Tyrannosaurus

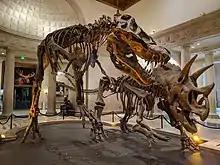
A "Tyrannosaurus" mounted next to a "Triceratops" at the Los Angeles Natural History Museum

Somewhat unusually among theropods, "T. rex" had a very long cochlea. The length of the cochlea is often related to hearing acuity, or at least the importance of hearing in behavior, implying that hearing was a particularly important sense to tyrannosaurs. Specifically, data suggests that "T. rex" heard best in the low-frequency range, and that low-frequency sounds were an important part of tyrannosaur behavior. A 2017 study by Thomas Carr and colleagues found that the snout of tyrannosaurids was highly sensitive, based on a high number of small openings in the facial bones of the related "Daspletosaurus" that contained sensory neurons. The study speculated that tyrannosaurs might have used their sensitive snouts to measure the temperature of their nests and to gently pick up eggs and hatchlings, as seen in modern crocodylians.